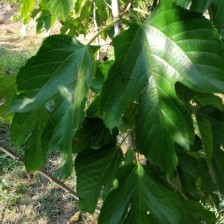
Variety: RedKing